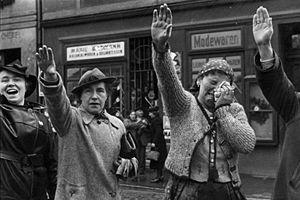
La Tchécoslovaquie pendant la Seconde Guerre mondiale couvre, pour l'essentiel, la période située entre le 15 mars 1939 et le 8 mai 1945. Le 15 mars 1939, les troupes allemandes envahissent la Bohême et la Moravie. La jeune Tchécoslovaquie est alors fragmentée pour une période de six ans. D'un côté, le Protectorat de Bohême-Moravie, amputé des Sudètes, est quasi annexé au Troisième Reich ; de l'autre, la République slovaque est un pays indépendant, satellite de l'Allemagne nazie mais qui, jusqu'en septembre 1944, n'est pas occupé par la Wehrmacht. En outre, la Pologne et surtout la Hongrie s'emparent des territoires où vivaient des minorités polonaises, hongroises et ukrainiennes.
Les Allemands des Sudètes ou simplement les Sudètes, désignaient les populations germanophones majoritaires dans la région des Sudètes, c'est-à-dire l'ensemble des zones à majorité germanophone de la partie tchèque du pays, le long des frontières allemande et autrichienne.